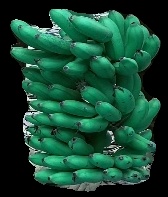
Variety: rasbale
Grade: grade1